Avenue of the Giants

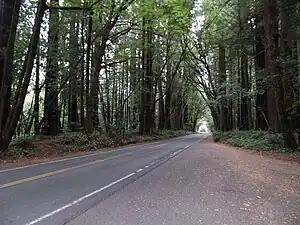
Avenue of the Giants passes through a redwood forest

Not a traditional tree house, this is actually a house that is, albeit partially, built within a giant redwood.